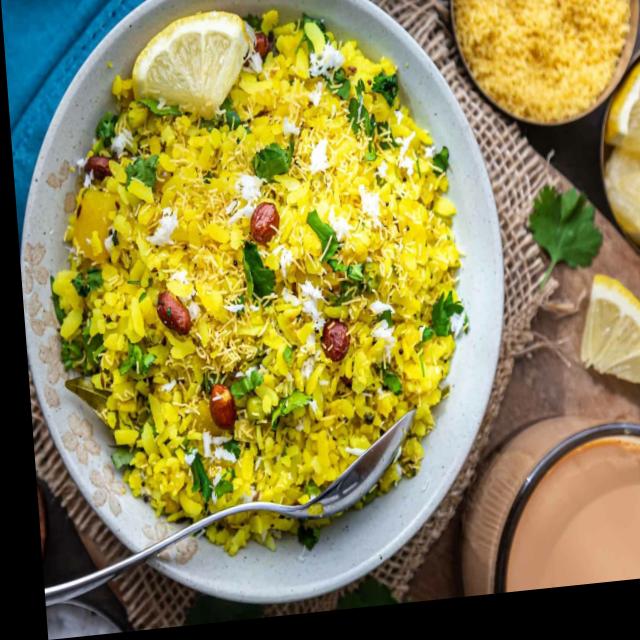
Dish: poha